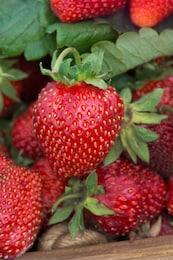
Label: Strawberry